Question: Please indicate a possible affordance area of the baseball bat that can be used for holding
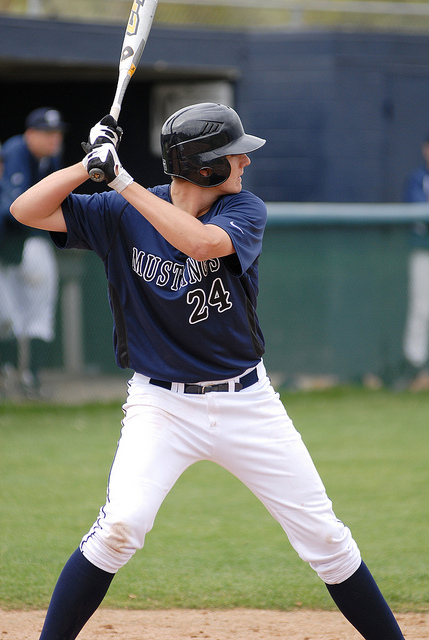
Answer: [70.64, 110.877, 139.412, 197.895]